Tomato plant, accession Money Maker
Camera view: horizontal (90 deg, fisheye); turntable rotation: 210 degrees
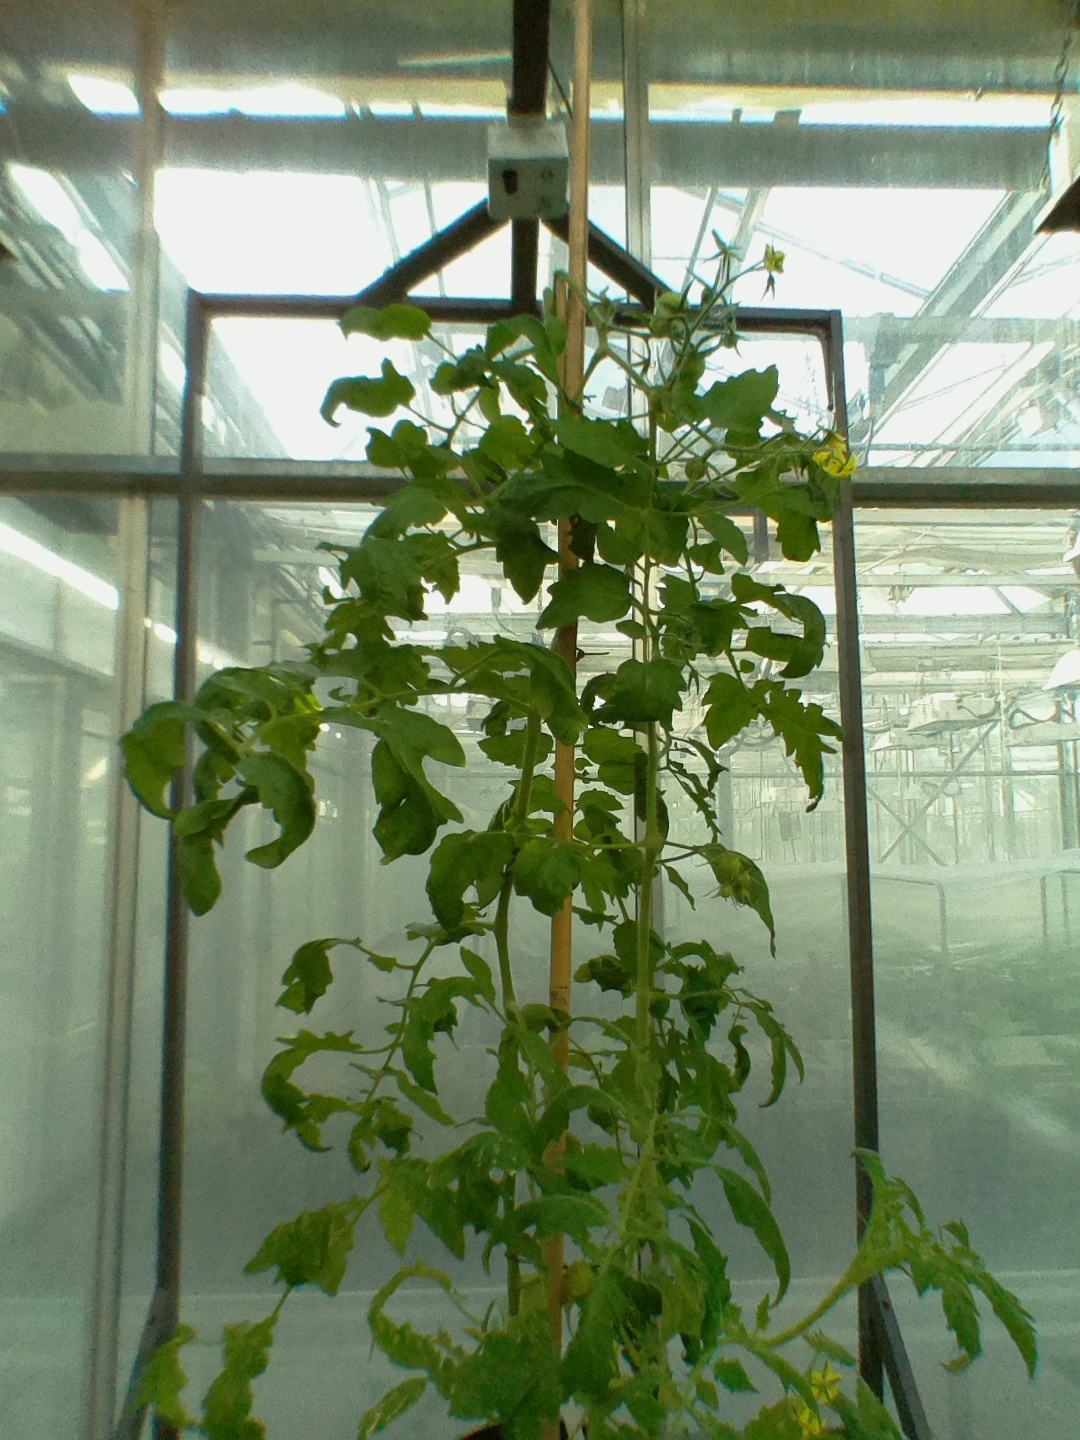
BBCH growth stage 71: 10%-20% of final fruit size